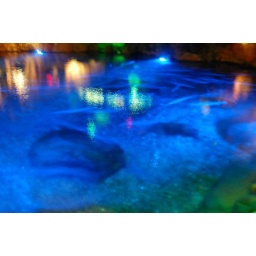
Trout and Eels in clear water at Mitai